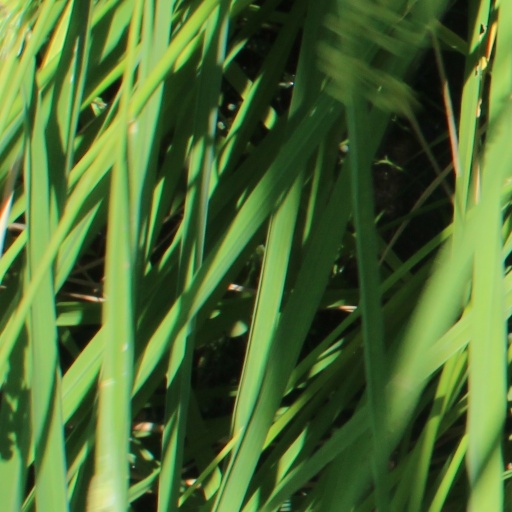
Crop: rice